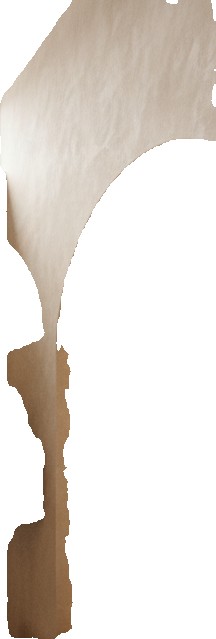
Surface category: wall